Difference in differences

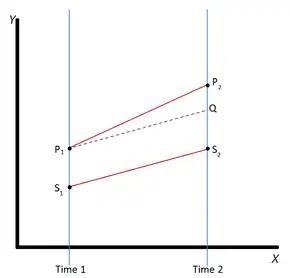

Difference in differences requires data measured from a treatment group and a control group at two or more different time periods, specifically at least one time period before "treatment" and at least one time period after "treatment." In the example pictured, the outcome in the treatment group is represented by the line P and the outcome in the control group is represented by the line S. The outcome (dependent) variable in both groups is measured at time 1, before either group has received the treatment (i.e., the independent or explanatory variable), represented by the points "P" and "S". The treatment group then receives or experiences the treatment and both groups are again measured at time 2. Not all of the difference between the treatment and control groups at time 2 (that is, the difference between "P" and "S") can be explained as being an effect of the treatment, because the treatment group and control group did not start out at the same point at time 1. DID, therefore, calculates the "normal" difference in the outcome variable between the two groups (the difference that would still exist if neither group experienced the treatment), represented by the dotted line "Q". (Notice that the slope from "P" to "Q" is the same as the slope from "S" to "S".) The treatment effect is the difference between the observed outcome (P) and the "normal" outcome (the difference between P and Q).